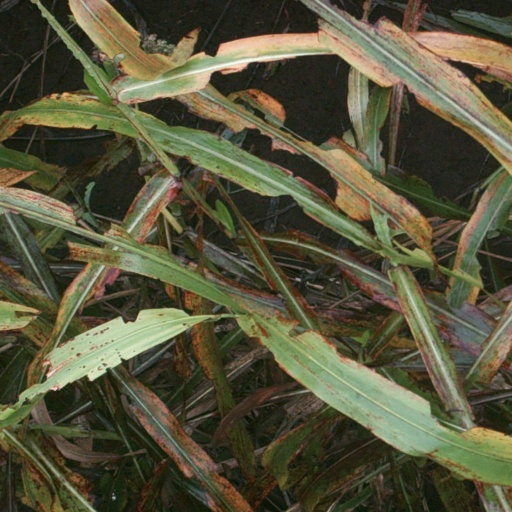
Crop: sorghum